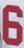
Number: 6